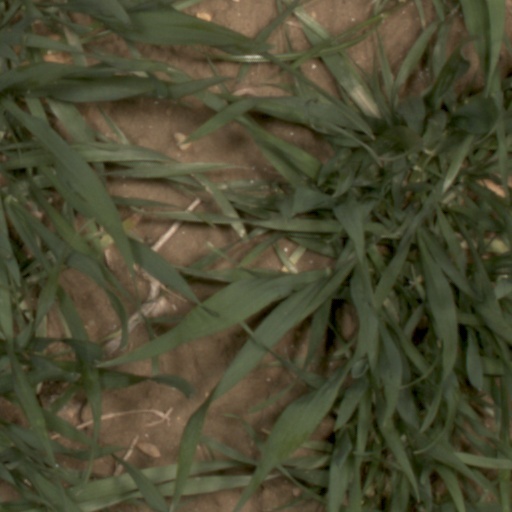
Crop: wheat